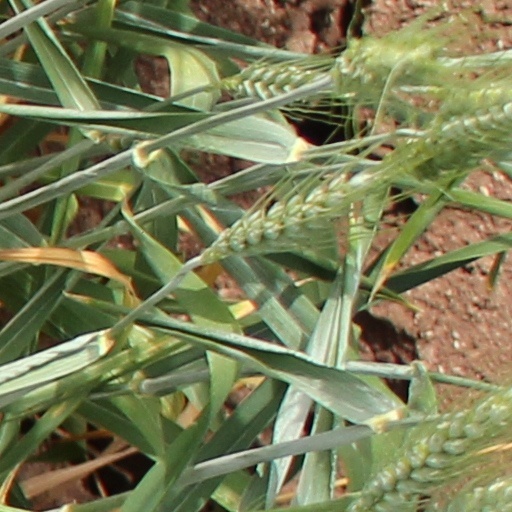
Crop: wheat